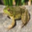
Label: frog